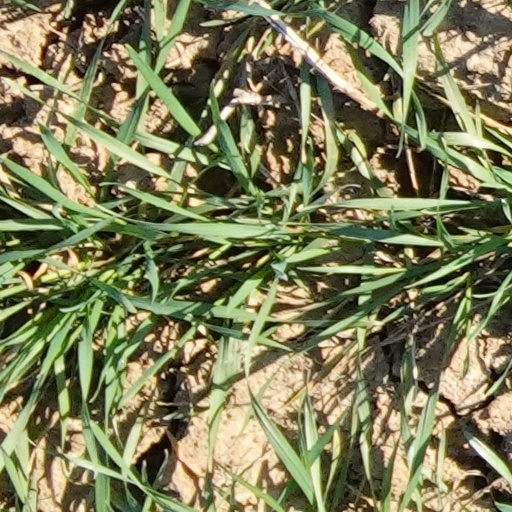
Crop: wheat